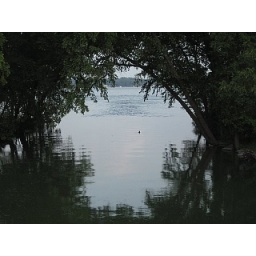
little duck under the trees